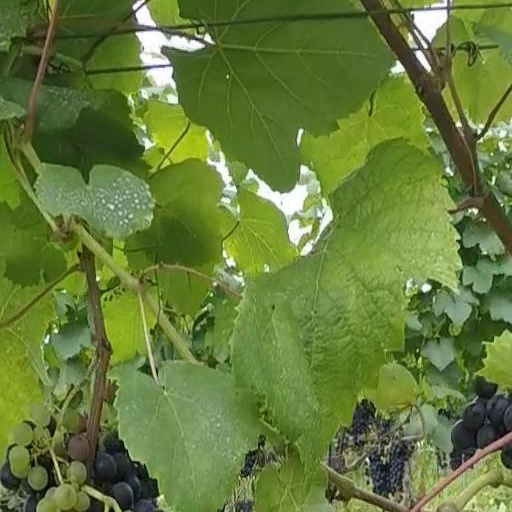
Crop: grape